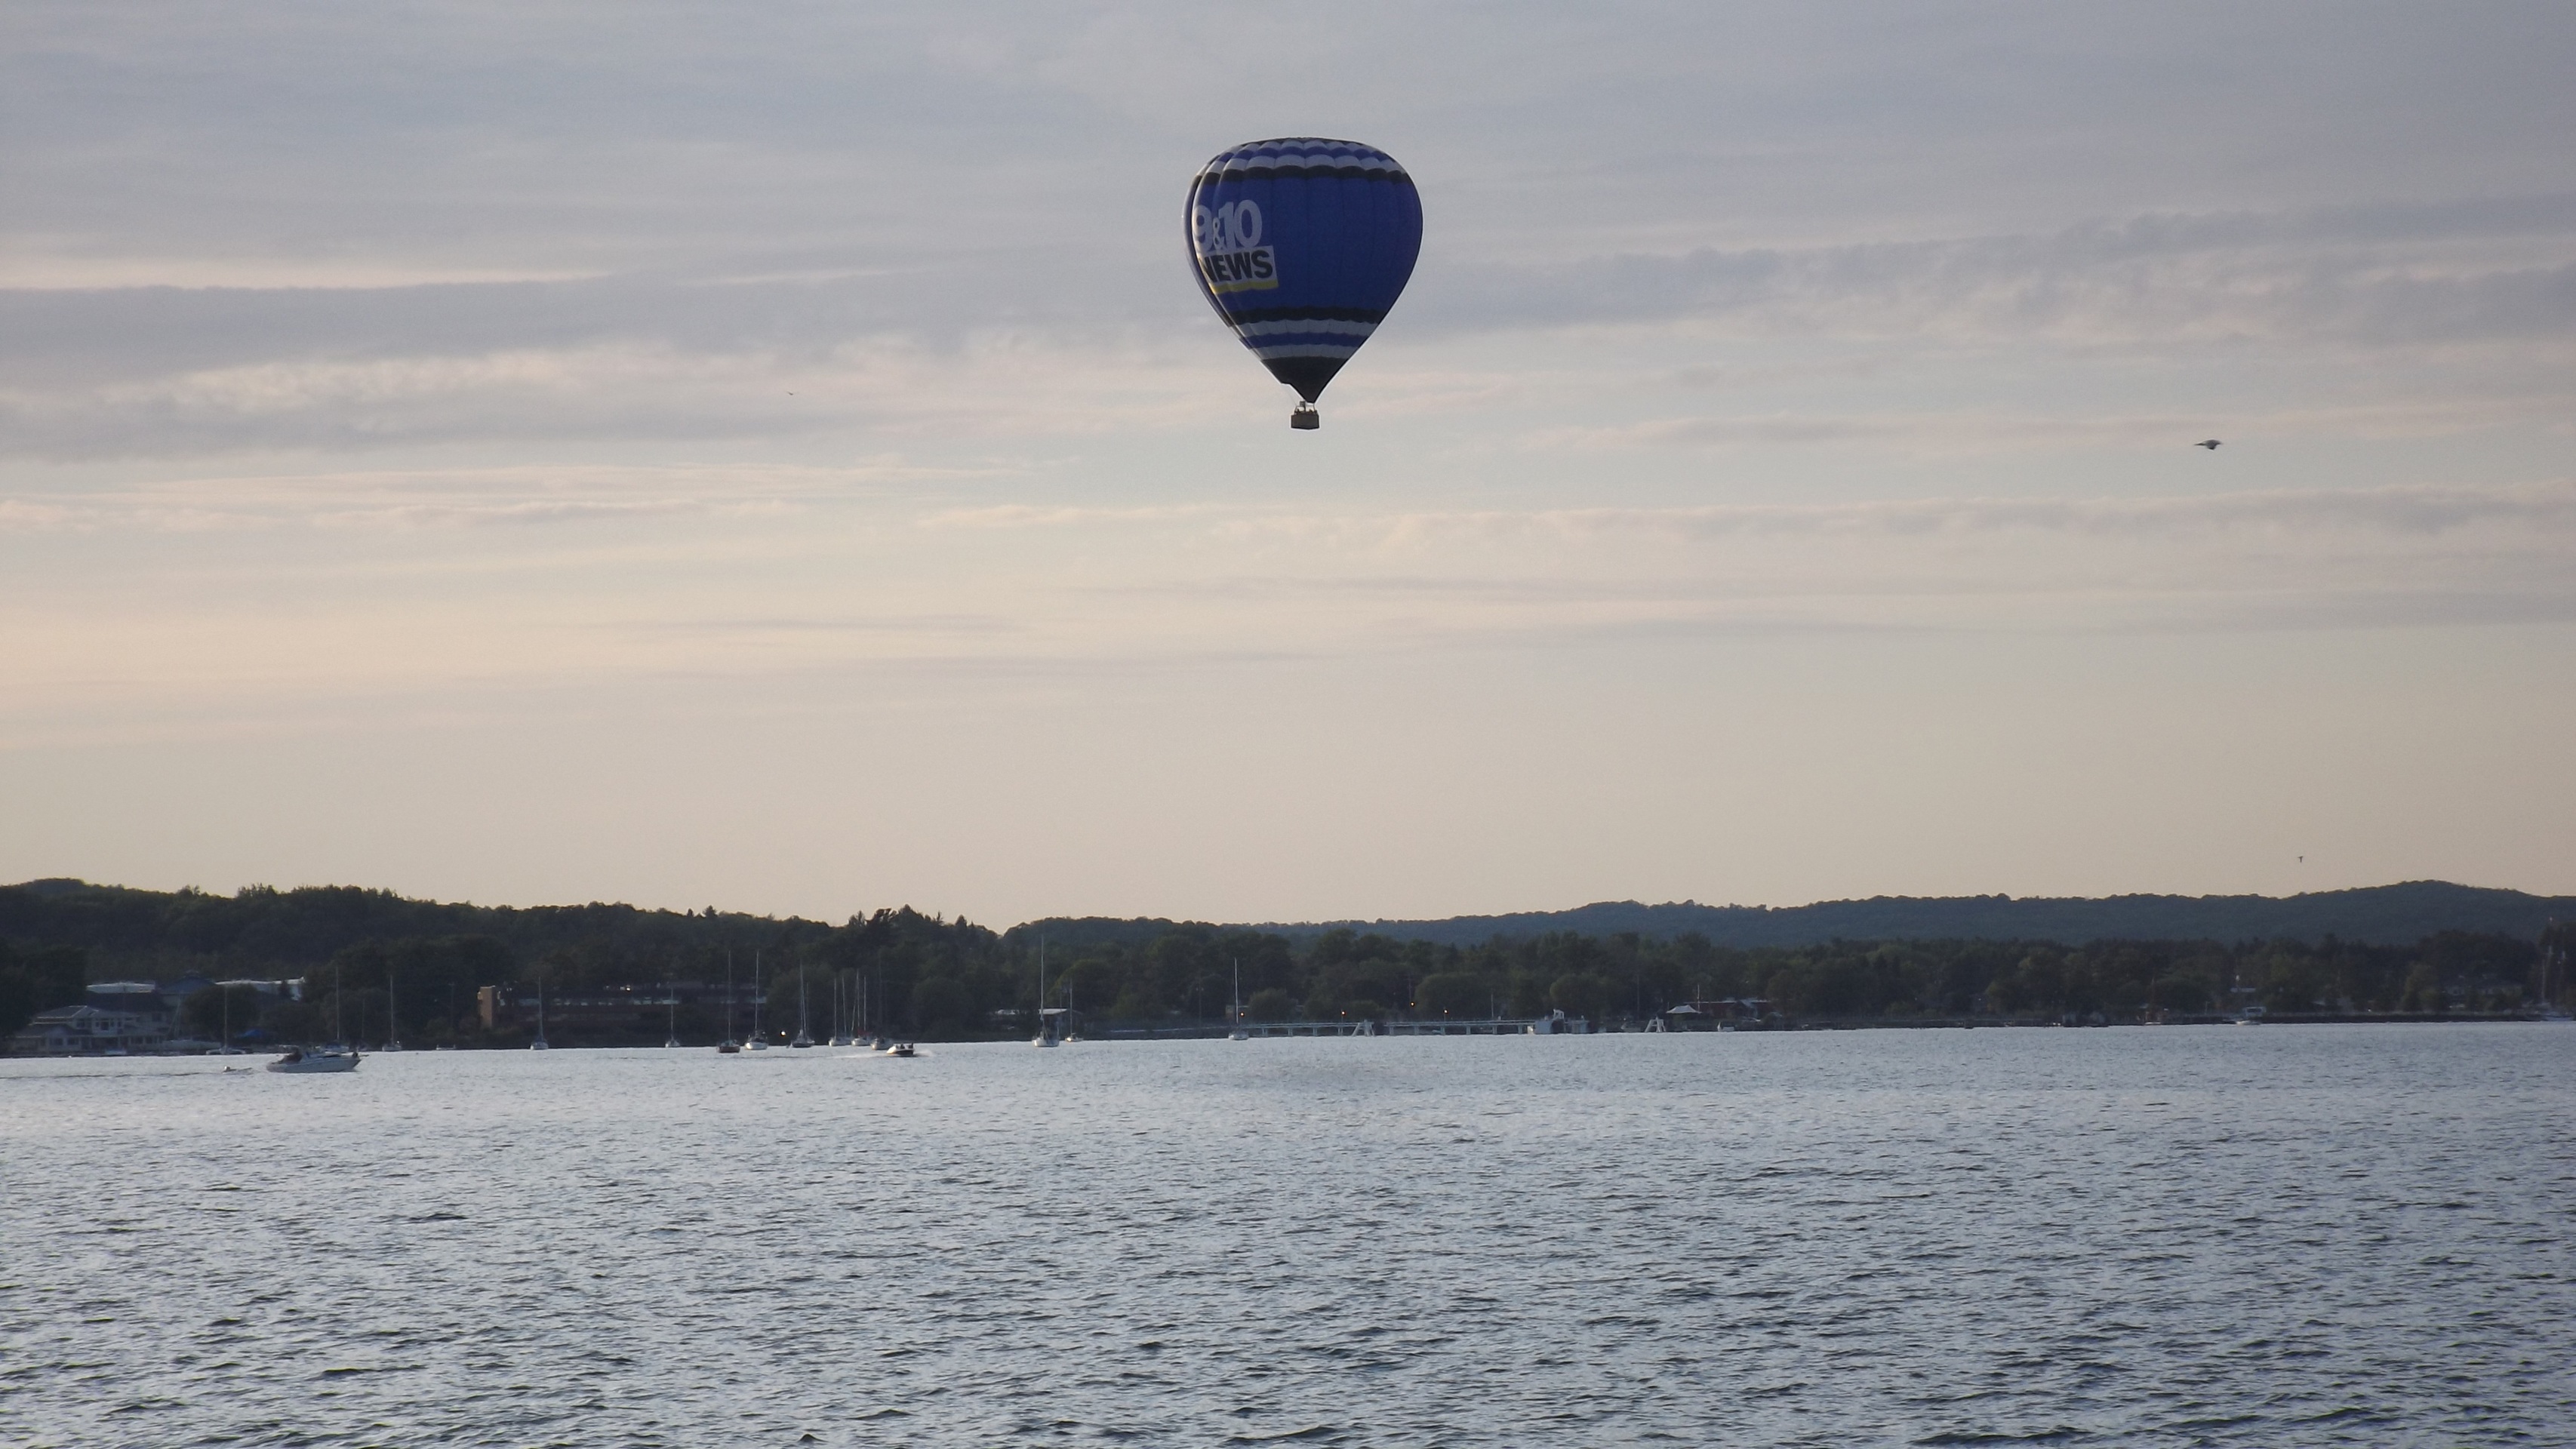
sky, lake, hot air balloon, aircraft, vehicle, flight, toy, atmosphere of earth